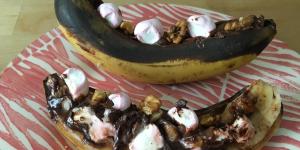
platanos al horno dulces